Li Jing (volleyball)

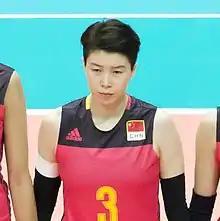

Li Jing (born ) is a Chinese female volleyball player. She is part of the China women's national volleyball team.